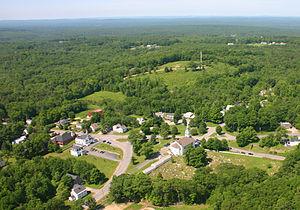
Rindge est une ville située dans le comté de Cheshire, dans le New Hampshire. Lors du recensement de 2010, elle comptait 6 014 habitants.